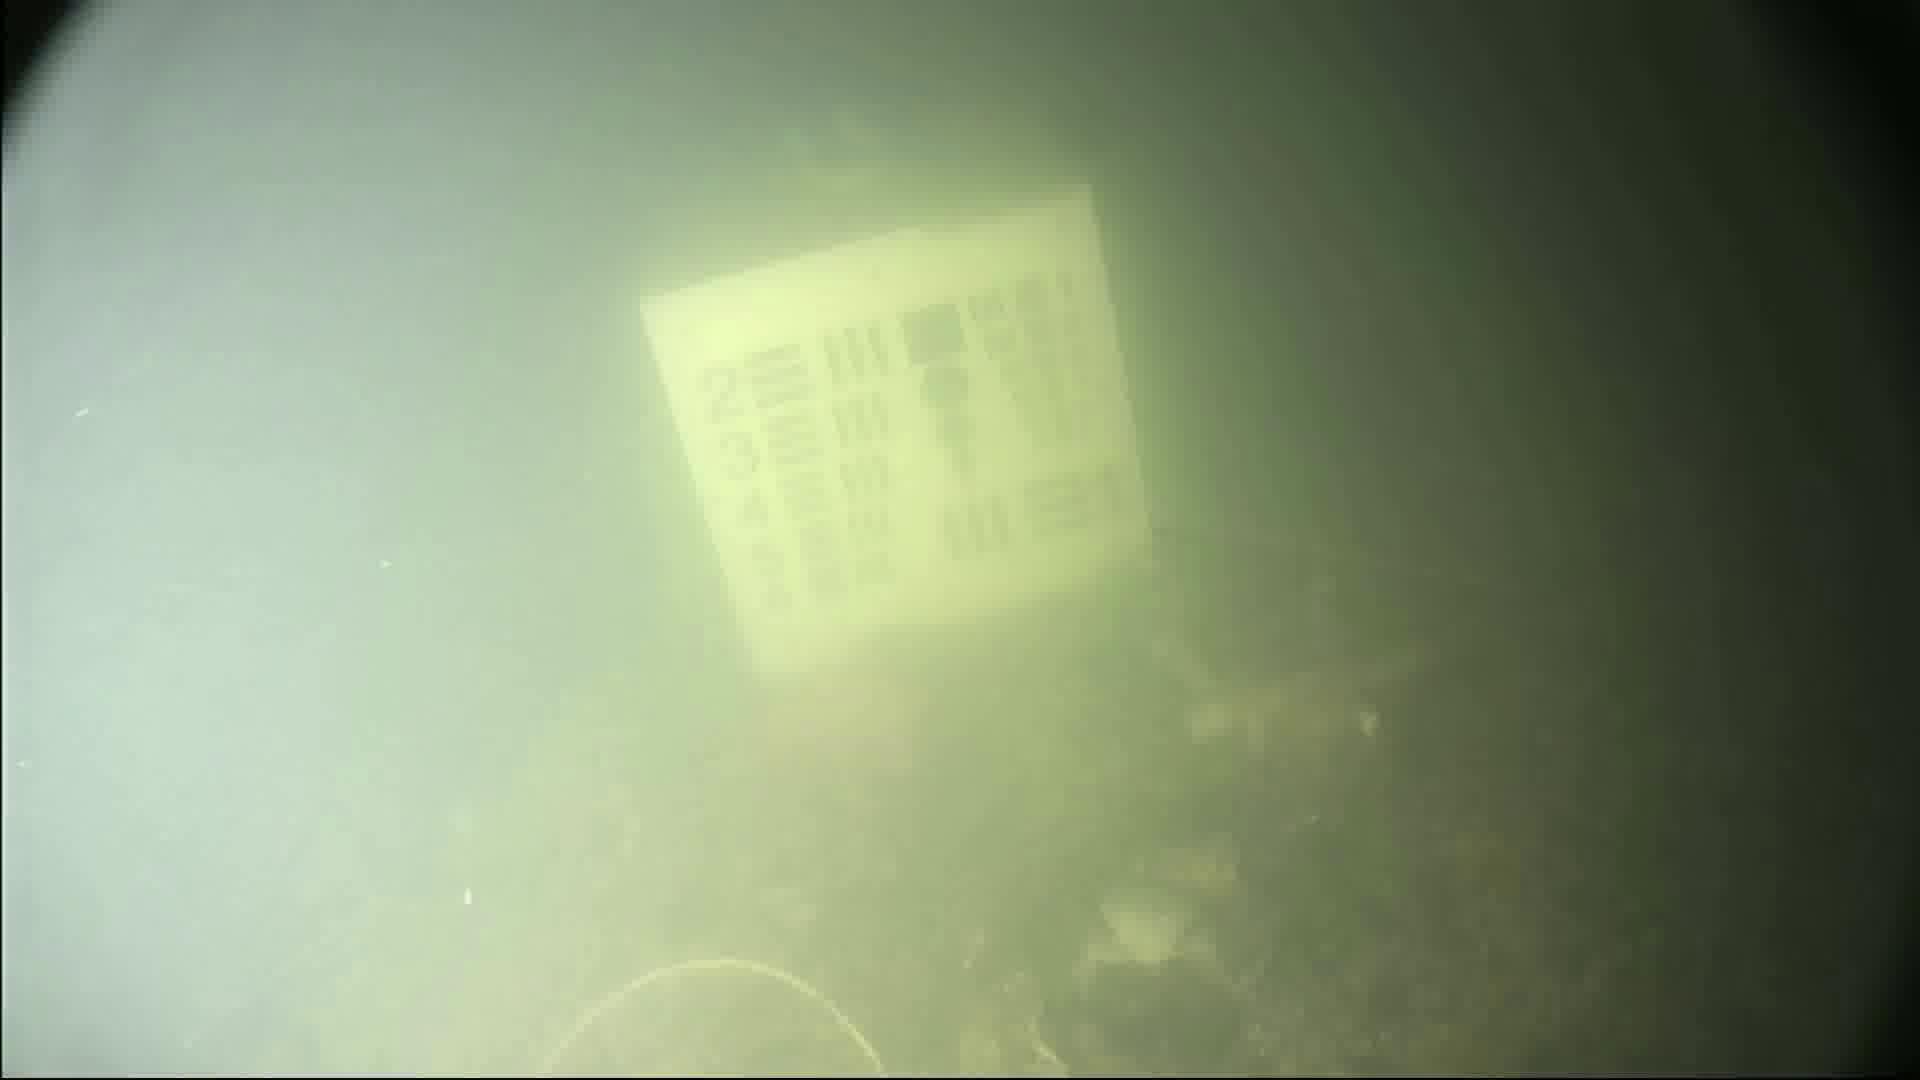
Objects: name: crab